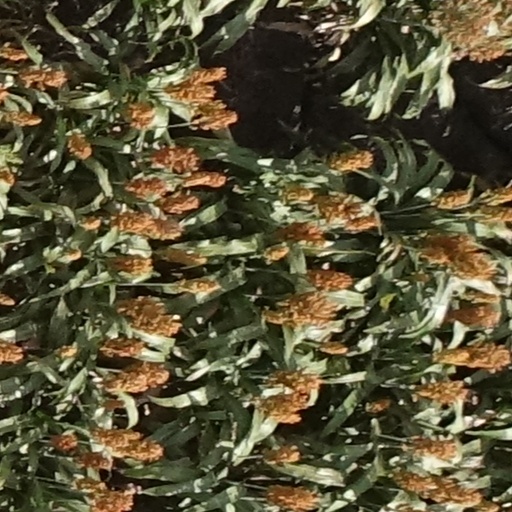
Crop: sorghum